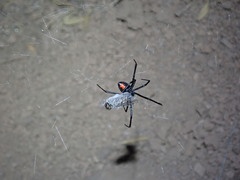
Species: Lactrodectus_hesperus